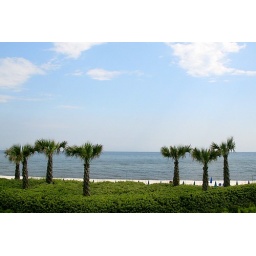
DES plam trees against ocean and sky